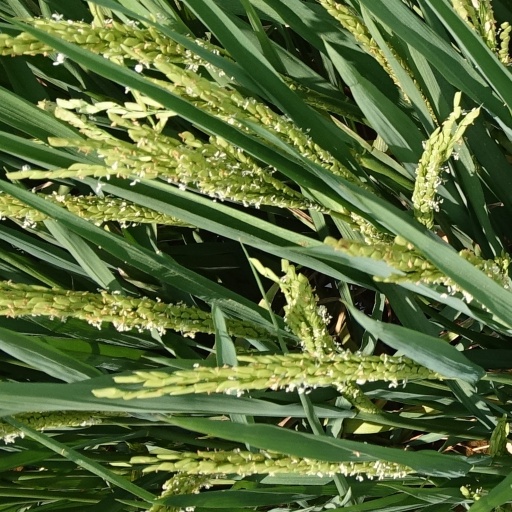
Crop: rice